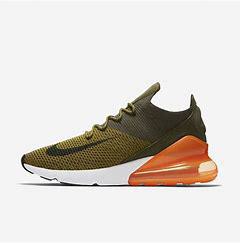
Brand: Nike
Model: Air Max 270 Flyknit